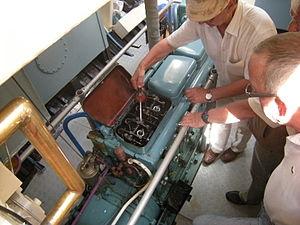
Lubrification d'un moteur marin Baudouin DK6 sur la vedette La Horaine
Moteurs Baudouin est une entreprise française spécialisée dans la conception et la fabrication de moteurs principalement pour le secteur maritime.
La lubrification ou le graissage est un ensemble de techniques permettant de réduire le frottement, l'usure entre deux éléments en contact et en mouvement l'un par rapport à l'autre. Elle permet souvent d'évacuer une partie de l'énergie thermique engendrée par ce frottement, ainsi que d'éviter la corrosion… Dans ces situations, les écoulements fluides sont parallèles aux surfaces, ce qui simplifie leur description et leur calcul.
La Horaine est une vedette de relèves, d'entretien et de ravitaillement du Service des phares et balises des Côtes-d'Armor lancée en 1957 par les Ateliers et Chantiers Auroux d'Arcachon. Basée à Lézardrieux, cette vedette était affectée aux relèves des gardiens de phares, leur ravitaillement ainsi qu'à l'entretien des signaux maritimes jusqu'en 2006.